List of Lockheed F-104 Starfighter operators

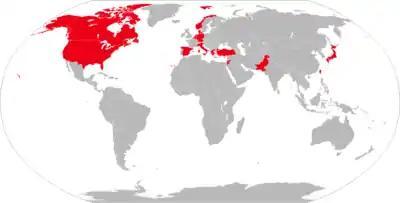
Former F-104 Starfighter Operators

The List of Lockheed F-104 Starfighter operators lists the countries and their air force units that operated the Lockheed F-104 Starfighter.